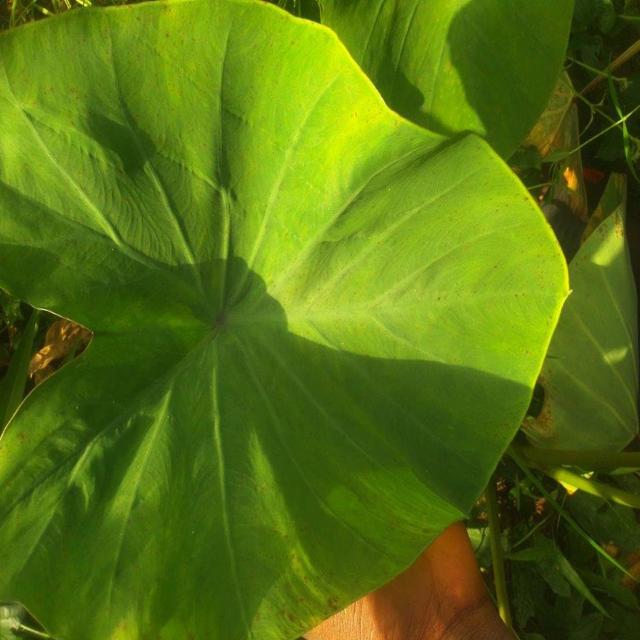
Label: Healthy